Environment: lab
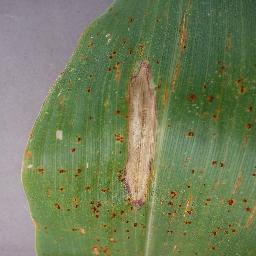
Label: northern_corn_leaf_blight